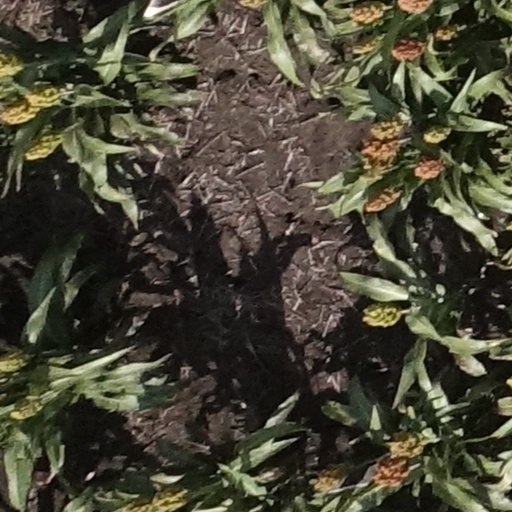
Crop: sorghum